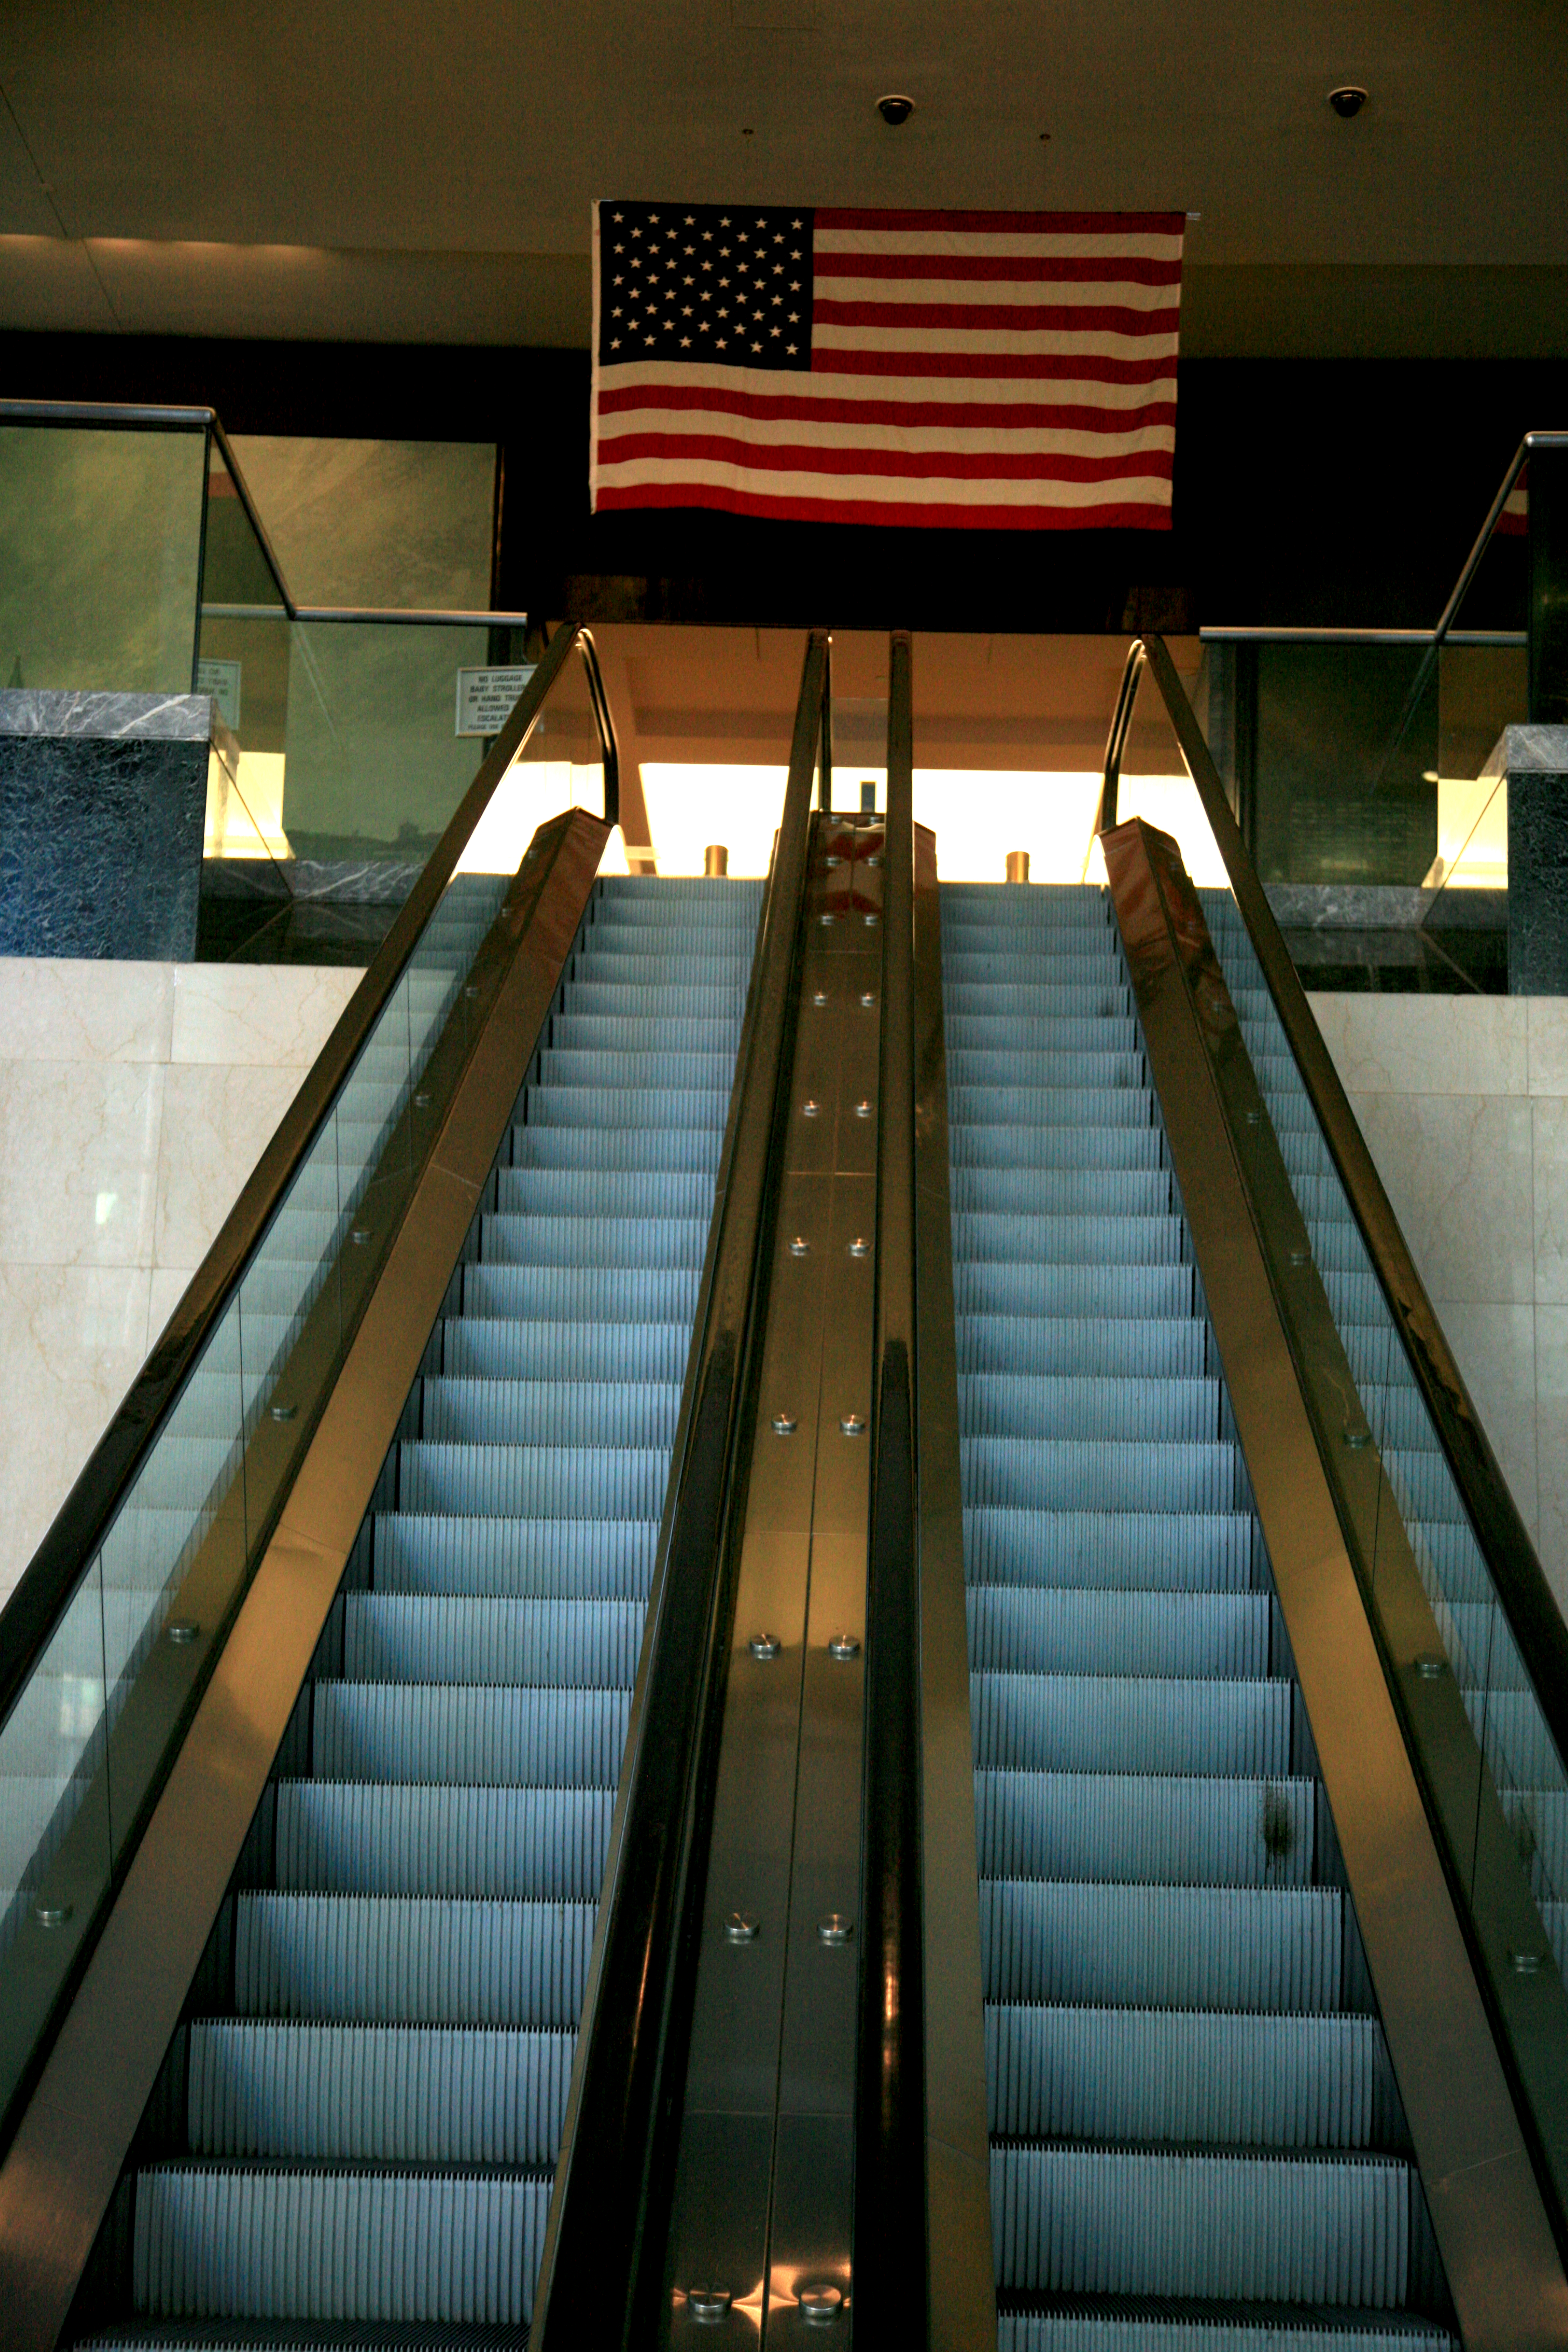
escalator, transport, nyc, flag, public transport, newyork, newyorkcity, symmetry, ny, drapeau, 911, starsandstripes, groundzero, worldfinancialcenter, wfc